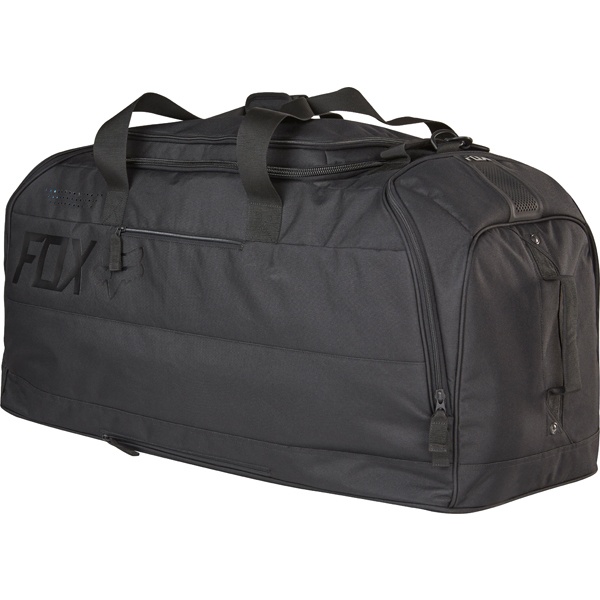
Fox 2023 Podium Gear Bag - Black
A full-size gear bag for those skipping the wheels. If your bag only goes from the garage to truck to track, then throw the Podium gear bag over your shoulder and hit the road. Same size as the Shuttle Roller, just without the wheels. Features : Large main compartment for gear storage. Large vented boot compartment on each end of bag. Goggle storage in top flap. Large internal pull out changing mat. Padded shoulder strap. Material - Durable 600D Polyester fabric. Dimensions - 88 x 38.5 x 40 cm.
Brand: Fox
Category: Luggage & Bags